Residential colleges of Yale University

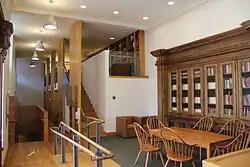
Pierson College library after its 2004 renovation

Between 1998 and 2012, Yale undertook yearlong renovations of all twelve colleges, beginning with Berkeley College. Since their opening, most had seen only routine maintenance and incremental improvements to plumbing, heating, and electrical and network wiring. Among other improvements, the renovated colleges received new basement facilities, including restaurants, game rooms, theaters, athletic facilities and music practice rooms. Dormitory buildings were added to Pierson and Davenport, and the finished underground space of many of the colleges was expanded. To allow renovations to be done during the academic year, Yale built a residence hall between Payne Whitney Gymnasium and the power plant, commonly called "Swing Space."